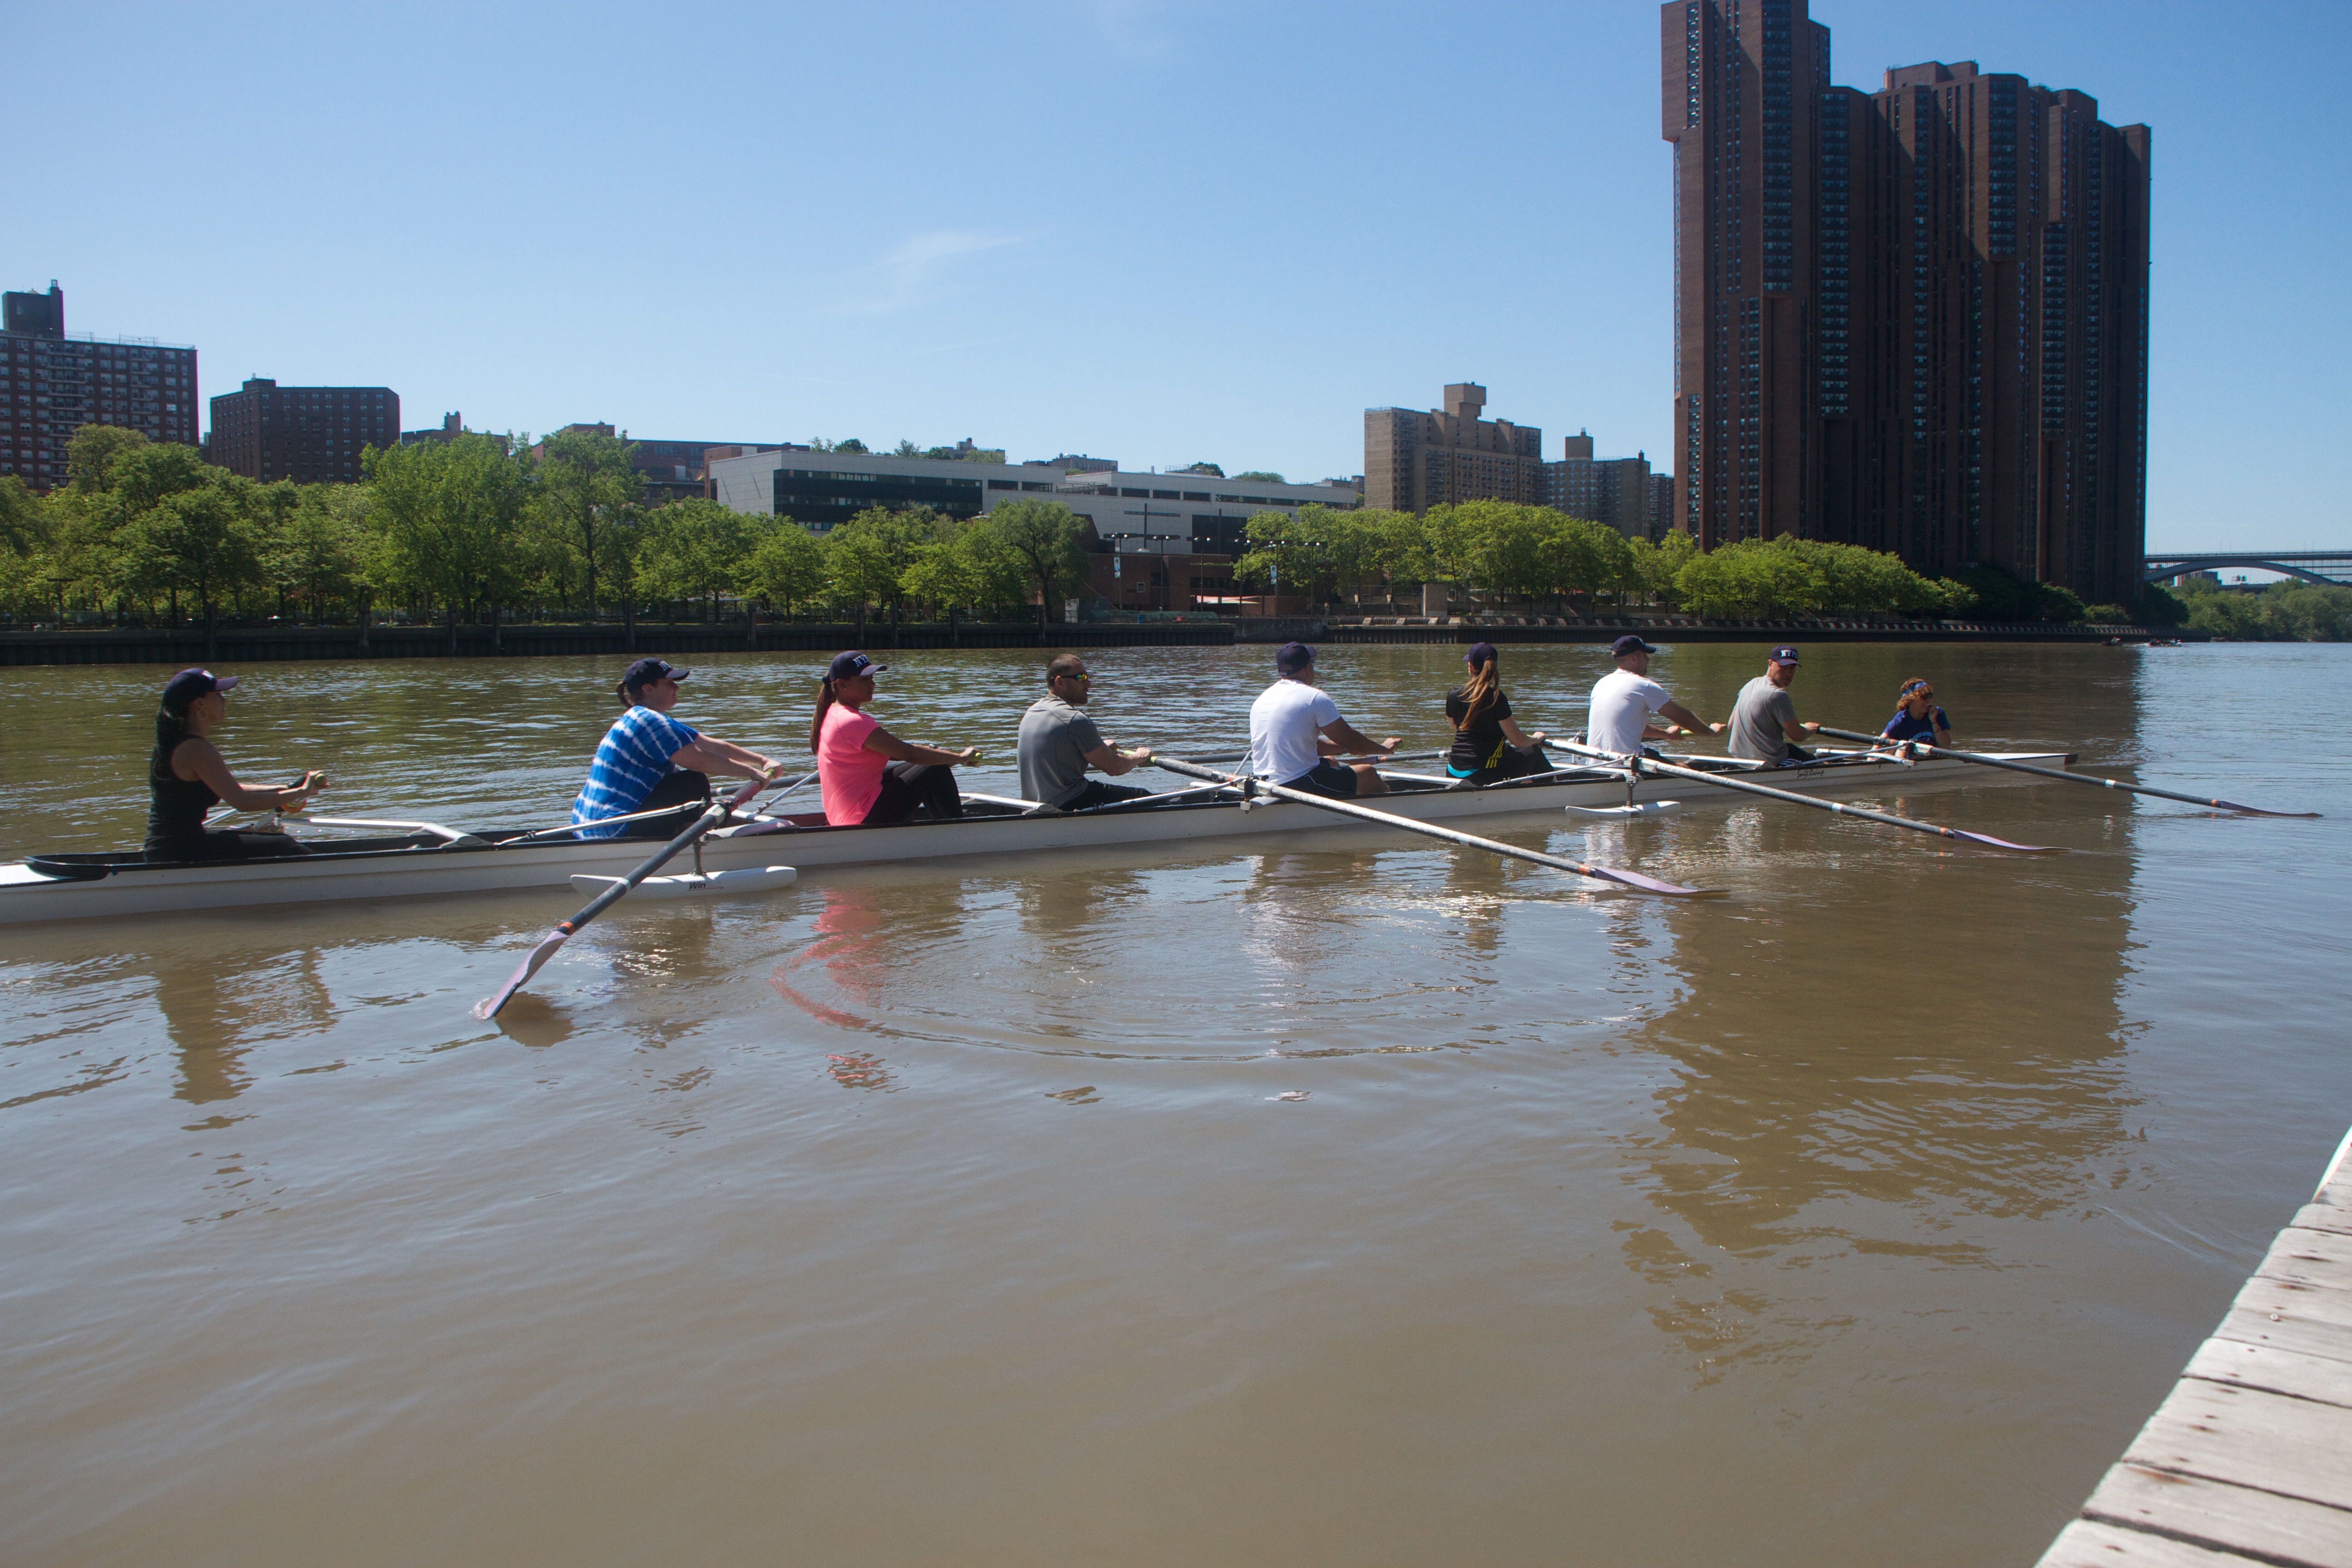
boat, river, recreation, paddle, vehicle, sports, boating, rowing, rownewyork, water sport, outdoor recreation, watercraft rowing